Universidad del Desarrollo

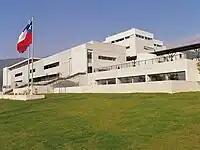
San Carlos de Apoquindo campus in Santiago, Chile.

Universidad del Desarrollo (Spanish: "Universidad del Desarrollo") is a Chilean private university. Its main campus is in Santiago de Chile, with a secondary campus in Concepción.